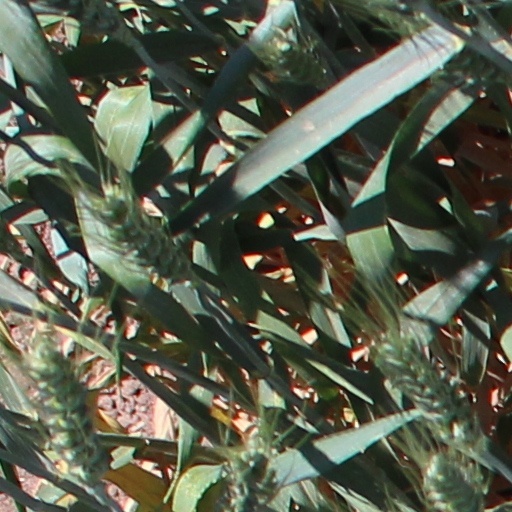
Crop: wheat